Runnymede

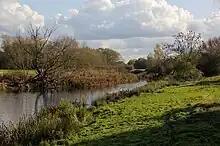
Western stretch of Langham Pond

Langham Pond was created when the meandering River Thames formed an oxbow lake. Its status as a wetland Site of Special Scientific Interest (SSSI) was first notified in 1975 and later reviewed under Section 28 of the Wildlife and Countryside Act 1981 when the protected area was extended to within Runnymede as managed by the National Trust.